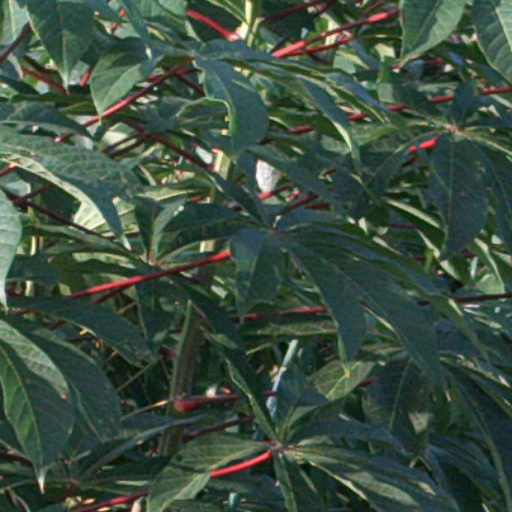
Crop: cassava